Oregon Zoo

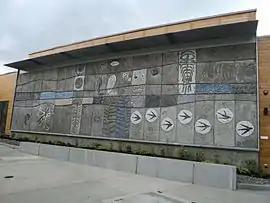
"The Continuity of Life Forms", a 1959 mosaic by Willard Martin, is one of the many artworks at the zoo.

The Oregon Zoo was founded in 1888, making it the oldest North American zoo west of the Mississippi. It all began with two bears purchased by Richard Knight – one brown bear and one grizzly. A former seaman turned pharmacist, Knight began collecting animals from his seafaring friends. He kept his collection in the back of his drug store on Third & Morrison streets. When caring for the animals became too large a responsibility he sought to sell them to the city of Portland. Instead of buying the animals, the city offered to give Knight two circus cages and allowed him to place the caged bears on the grounds of City Park (now called Washington Park).